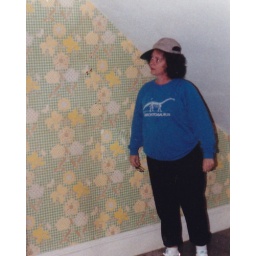
another wall in our bedroom